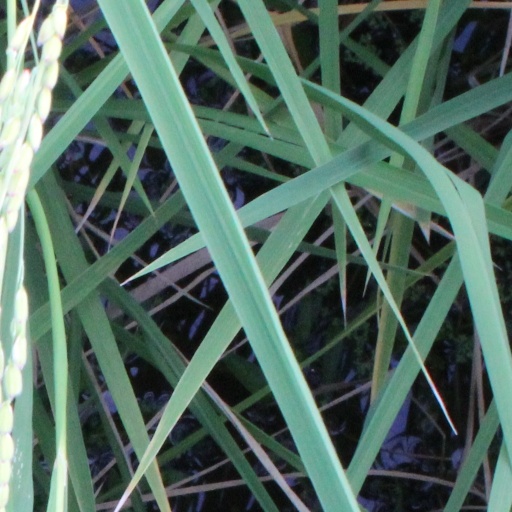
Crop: rice